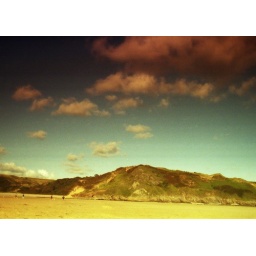
The clouds are rose tinted over the beach at Three Cliffs Bay because I put my sunglasses over the camera lens.